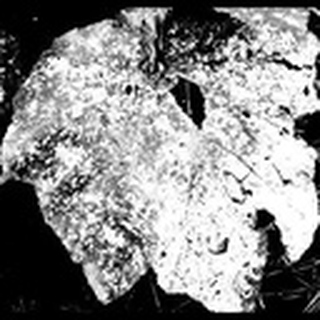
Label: cotton_powdery_mildew